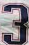
Number: 3